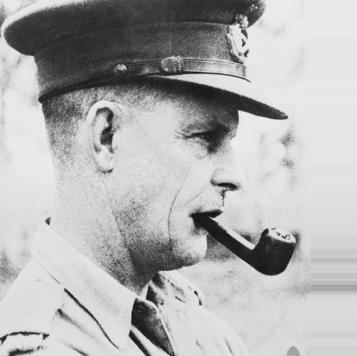
Age: 49